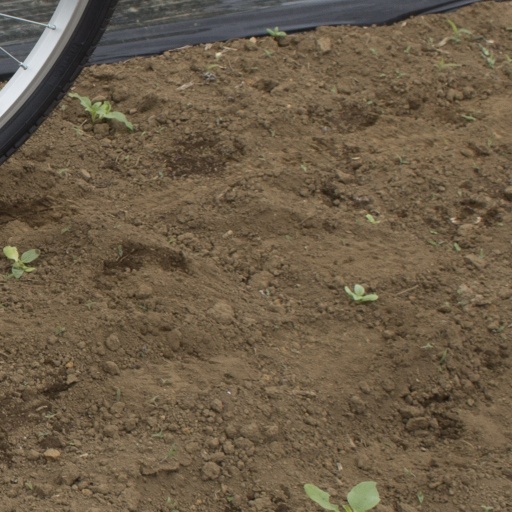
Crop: Jerusalem artichoke